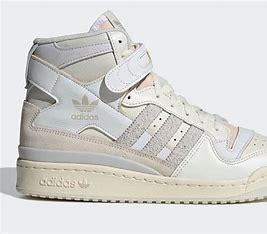
Brand: adidas
Model: originals Adidas Originals Forum 84